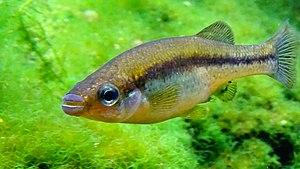
Ilyodon xantusi - Aquarium Topical du Palais de la Porte Dorée - Paris/France - 29/04/2015
Ilyodon xantusi est un poisson de la famille des Goodeidés. Originaire du Mexique, c'est une espèce qui peut aussi être élevée en aquarium.